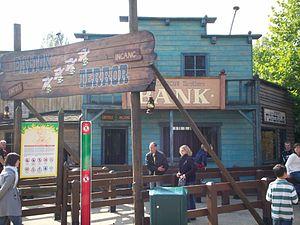
Village des cow-boys à Walibi Belgium
Dalton Terror est une attraction à sensations du parc Walibi Belgium à Wavre, en Belgique.